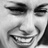
Emotion: sad